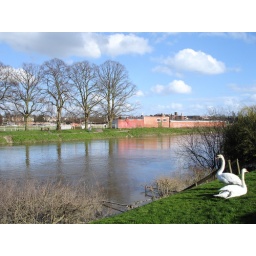
The river Severn in Worcester provides many great walking and photography opportunities.